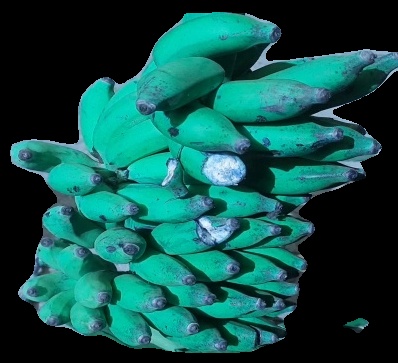
Variety: elakki-bale
Grade: grade3